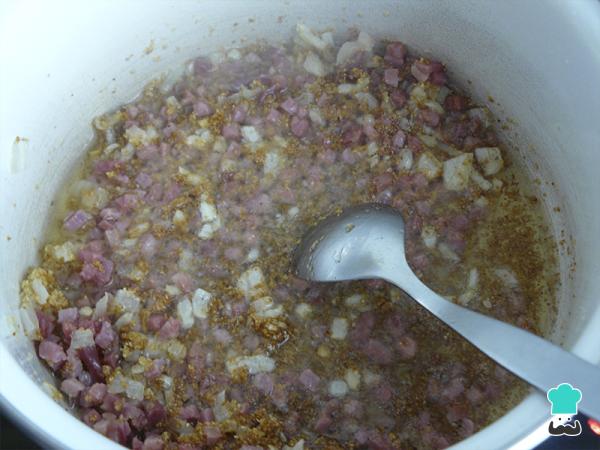
Cuando hayan clareado completamente, sumamos el ajo en polvo. Si fueran dientes de ajo habría que echarlos cuando la cebolla comenzara a blanquear. También añadimos el jamón.